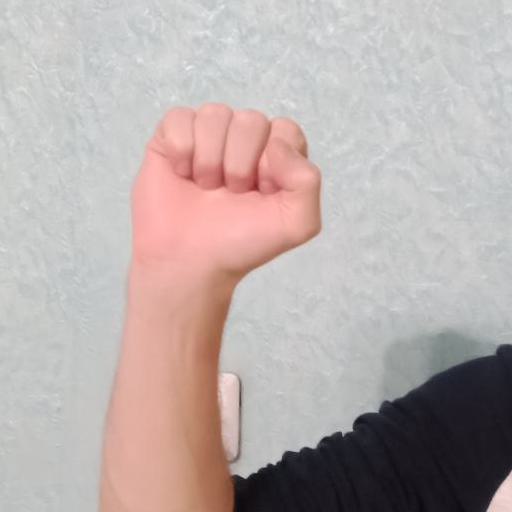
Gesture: fist